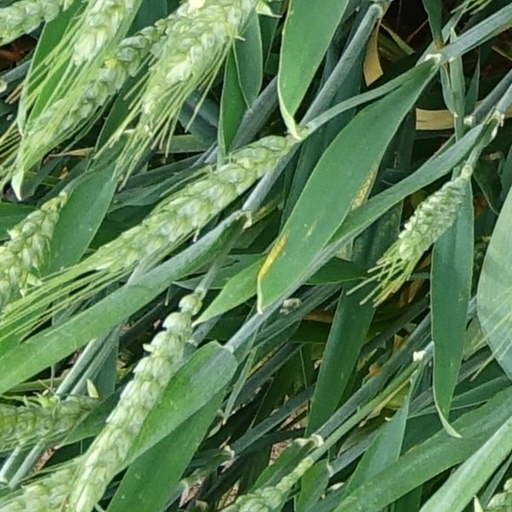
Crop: wheat